Ralf Husmann

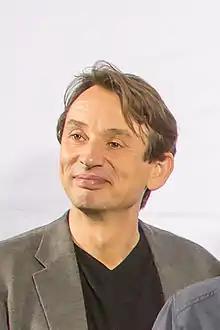
Husmann in 2015

Ralf Husmann (born 24 September 1964 in Dortmund) is a German TV producer, screenwriter and author. He is the creator of "Stromberg", the German adaption of "The Office".